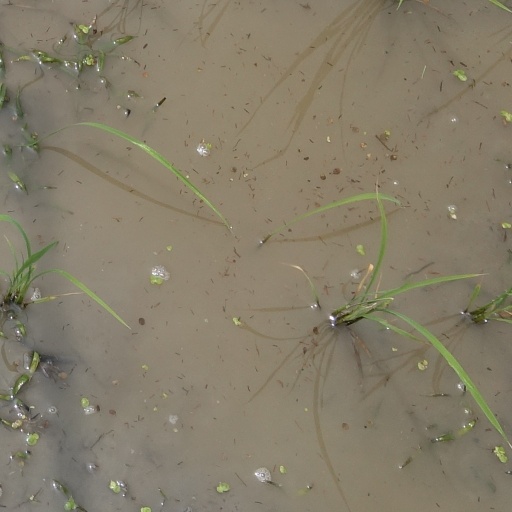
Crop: rice